Torunn Janbu

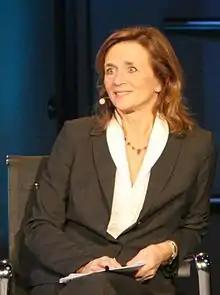
Norwegian physician Torunn Janbu

Torunn Janbu (born 26 November 1954) is a Norwegian physician. The president of the Norwegian Medical Association from 2005 until 2011, she became the first female president in the history of the organization upon election in 2005. She attained her Candidate of Medicine degree at the University of Oslo in 1979.